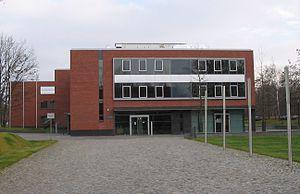
L' Institut Hasso Plattner, ou « Hasso-Plattner-Institut für Digital Engineering gGmbH » en allemand, ou en abrégé HPI, est un institut des technologies de l'information et la faculté d'ingénierie numérique de université de Potsdam. C'est en Allemagne la seule faculté universitaire entièrement financée par des fonds privés. L'enseignement et la recherche de HPI sont axés sur l'ingénierie des systèmes informatiques.